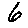
Label: 6